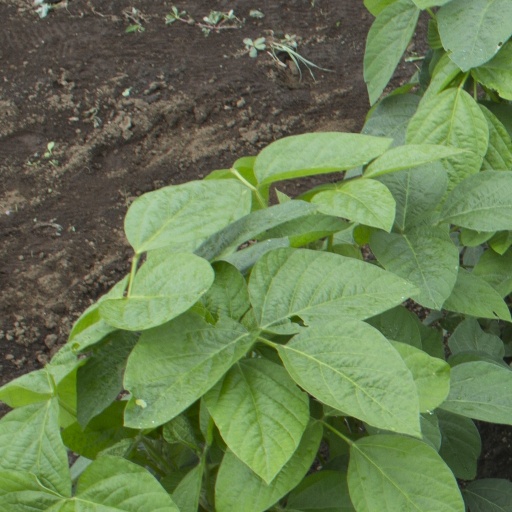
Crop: soybean